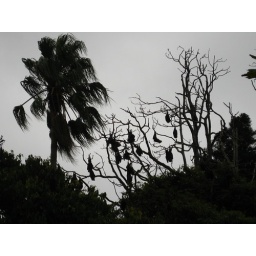
Strange fruit: grey-headed flying foxes - or fruit bats - roost in the palm grove of the Royal Botanic Gardens, Sydney.